The Cosby Show

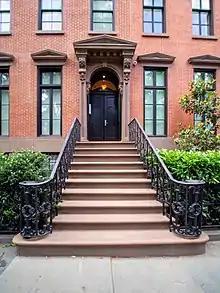
The brownstone used in "The Cosby Show"

Early episodes were videotaped at NBC's Brooklyn studios (subsequently JC Studios). The network later sold that building, and production moved to the Kaufman Astoria Studios in Queens. Even though the show was set to take place in Brooklyn, the exterior façade was actually of a brownstone townhouse located in Manhattan's Greenwich Village at 10 Leroy Street/ 10 St. Luke's Place. The pilot was filmed in May 1984, with season one's production commencing that July, and the first taping on August 1 ("Goodbye Mr. Goldfish").